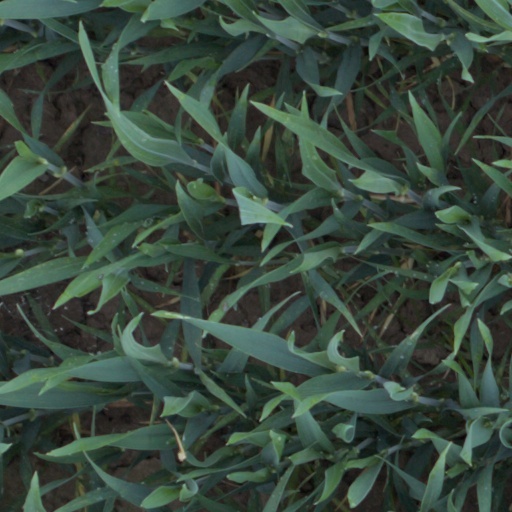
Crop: wheat